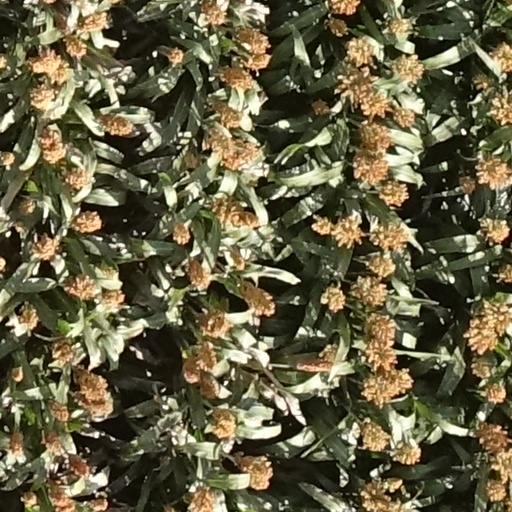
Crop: sorghum